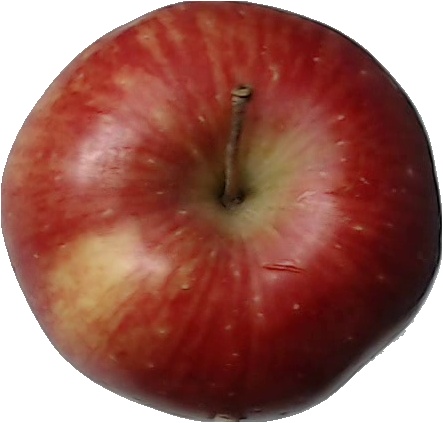
Label: apple_red_1